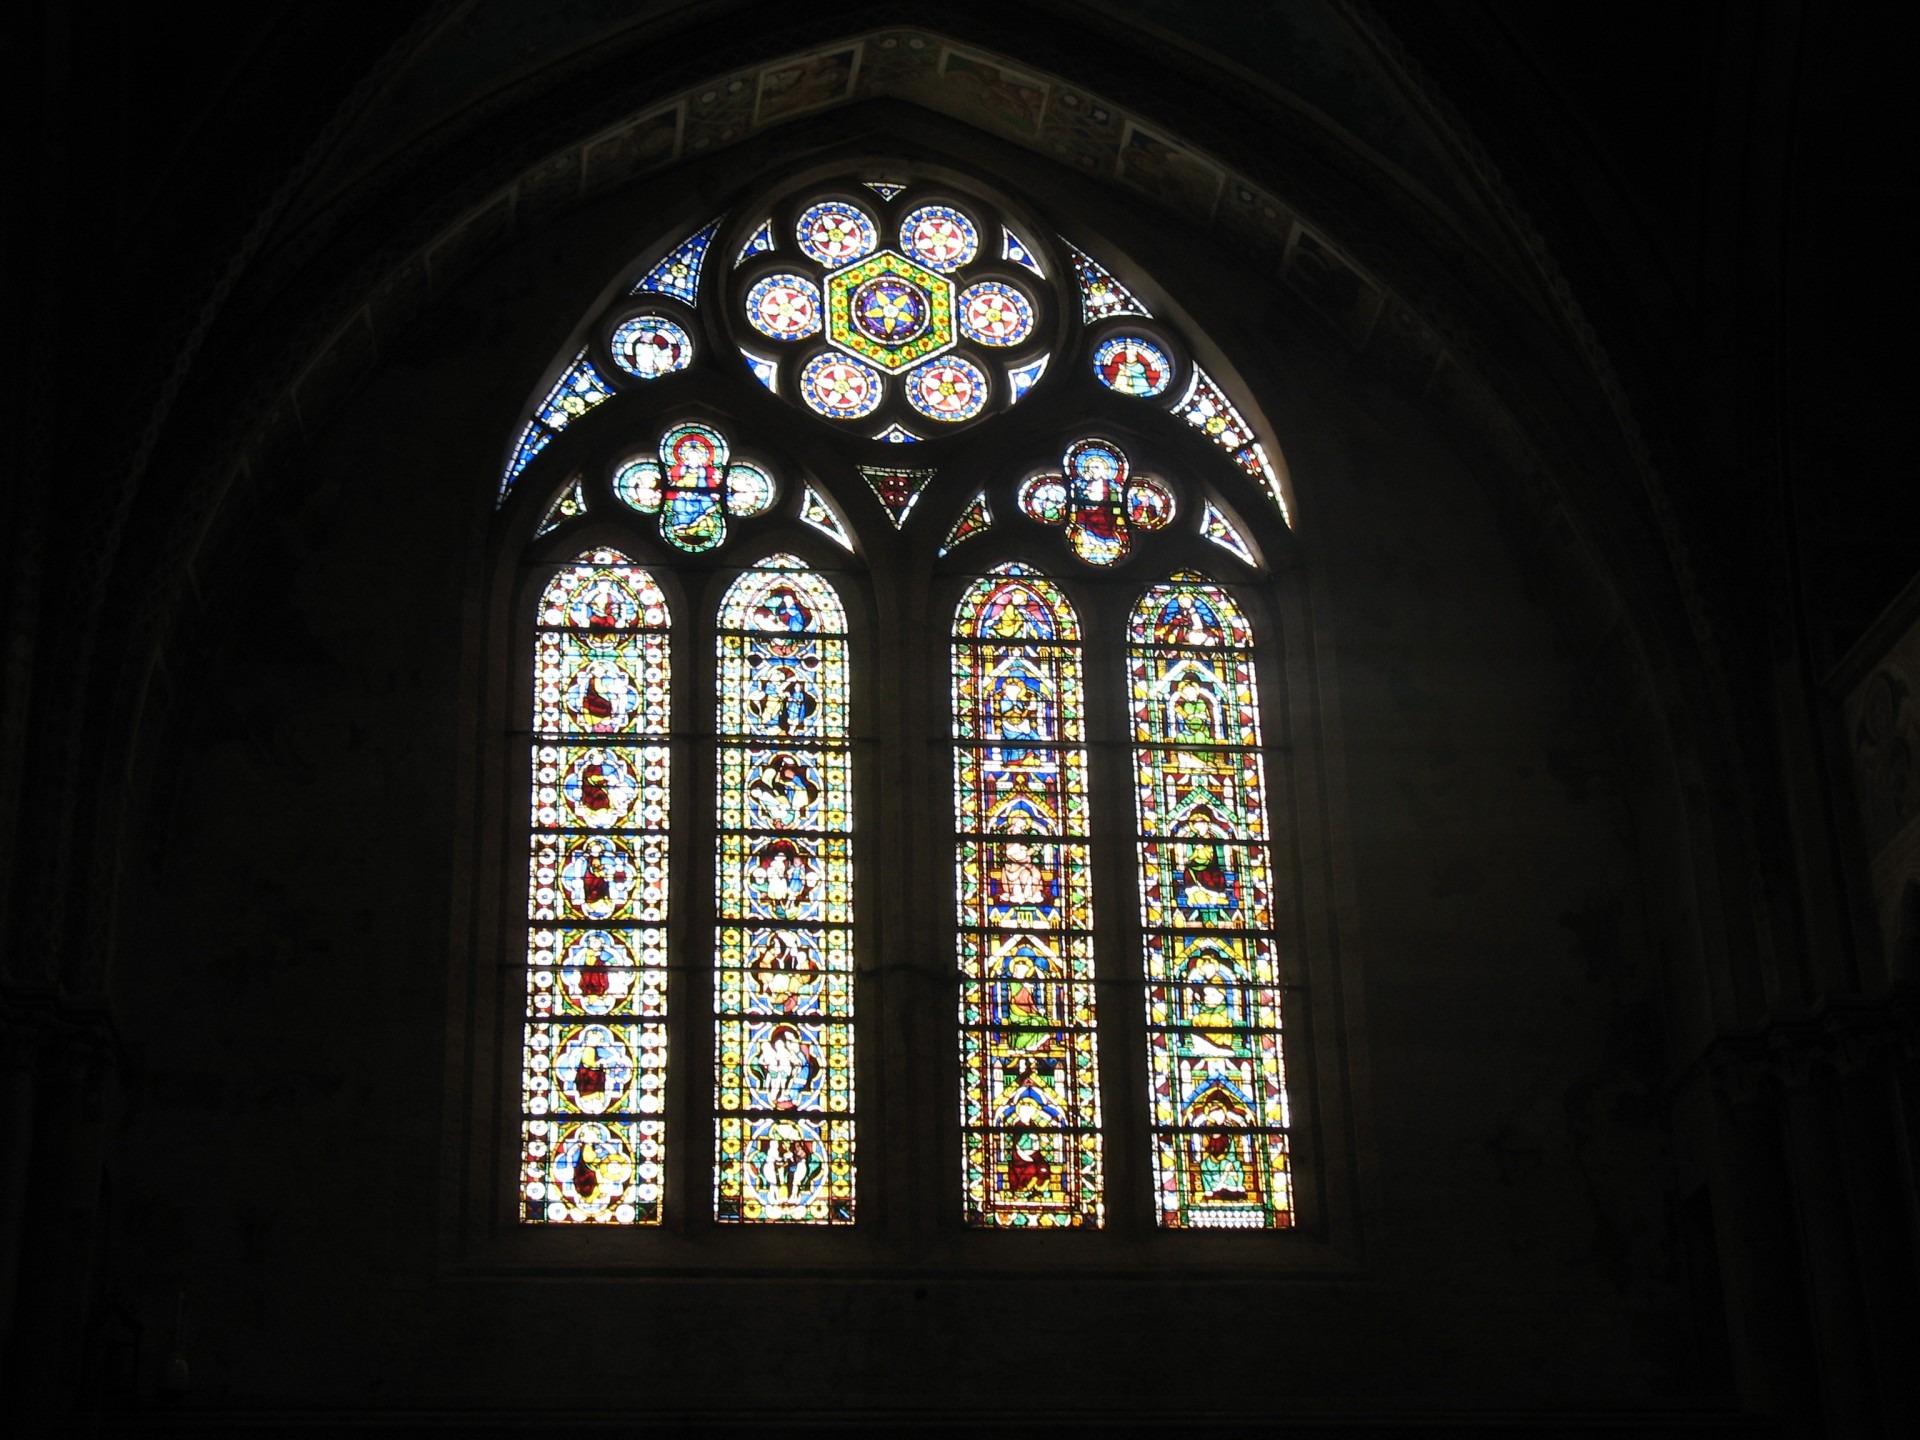
architecture, interior, window, glass, arch, color, church, cathedral, chapel, christian, material, stained glass, place of worship, artwork, colour, decorative, symmetry, christianity